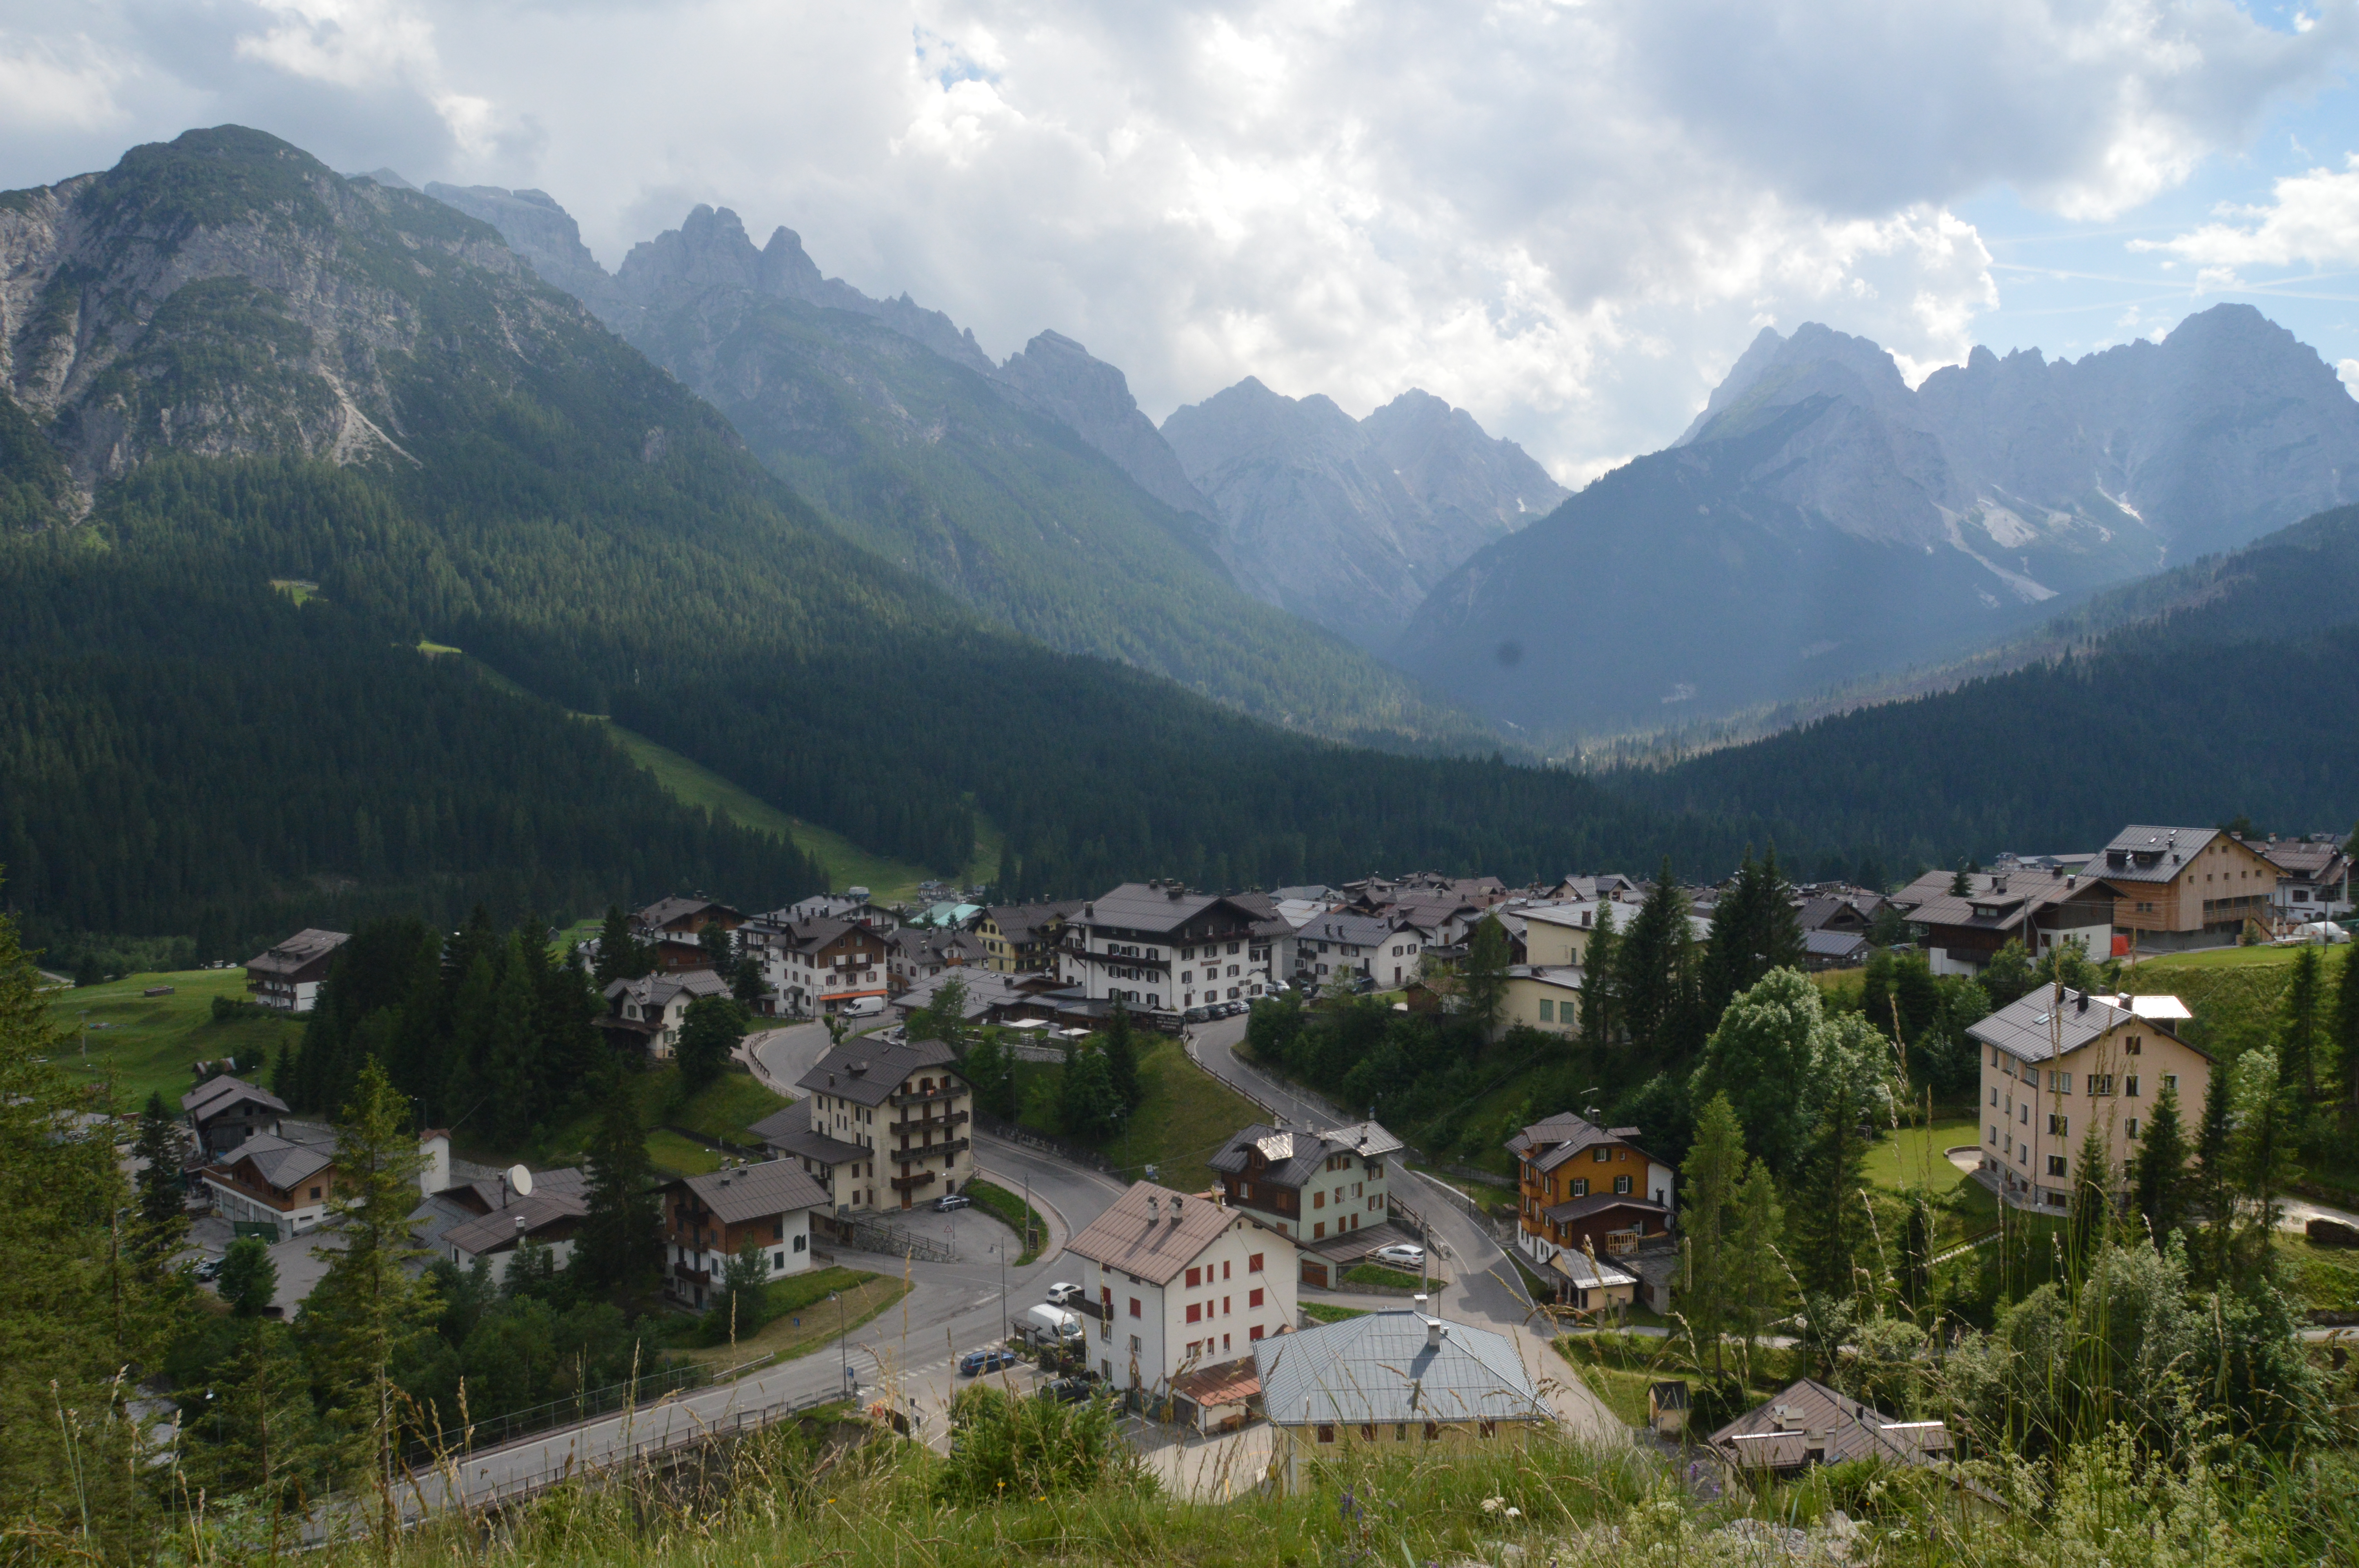
mountains, panorama, Dolomieten, italy, holiday, mountainous landforms, mountain, mountain range, mountain village, hill station, highland, valley, natural landscape, alps, village, wilderness, hill, mount scenery, sky, rural area, tourism, ridge, massif, fell, geological phenomenon, cloud, landscape, mountain pass